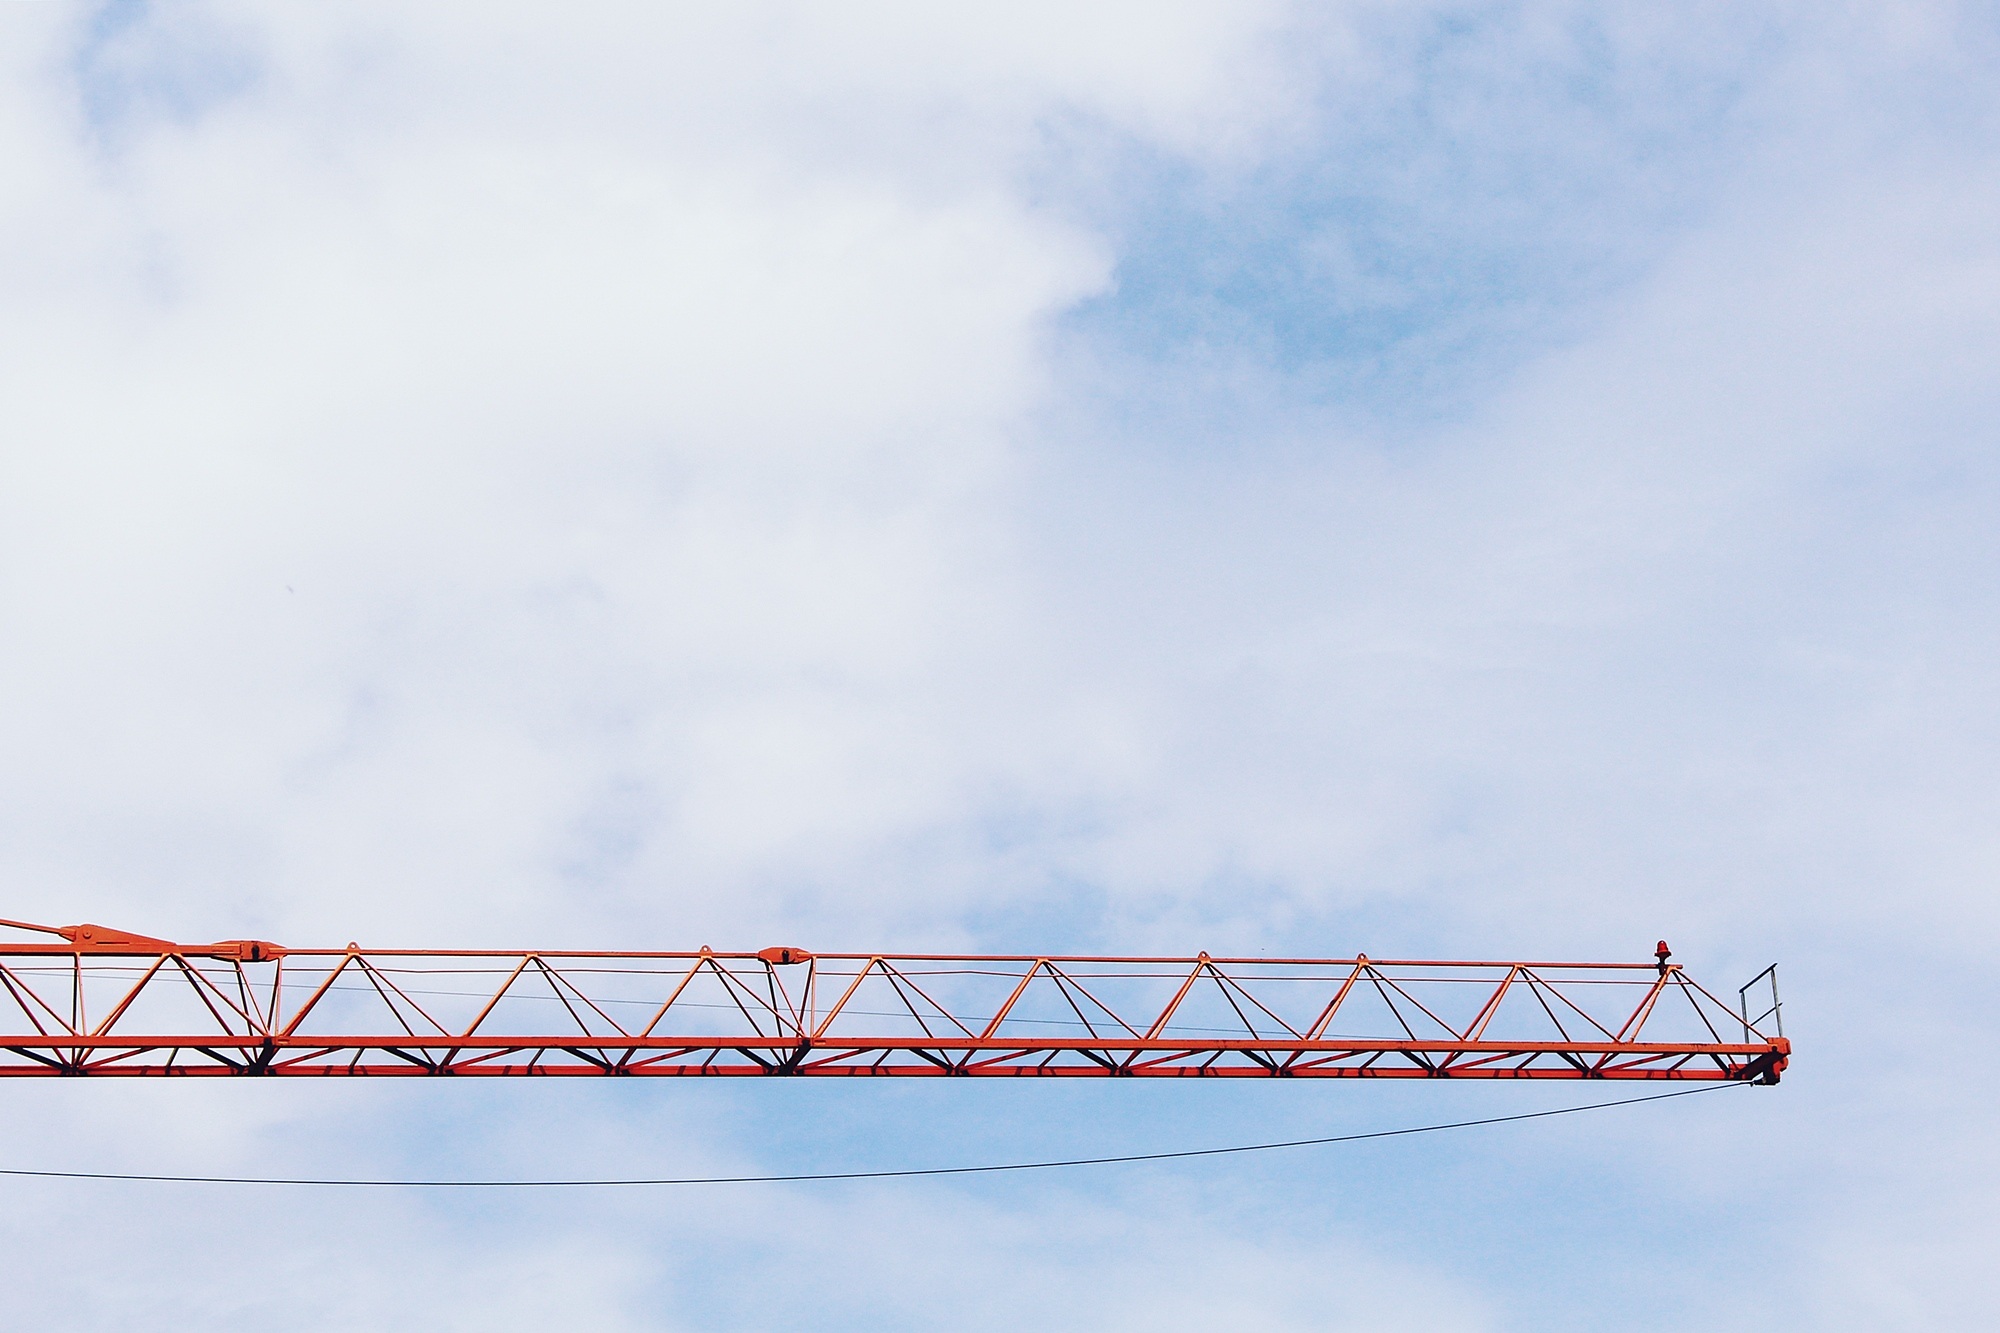
sky, technology, line, red, mast, blue, clouds, build, crane, site, scaffold, baukran, construction work, load lifter, crane arm, atmosphere of earth